Sovetsk, Kirov Oblast

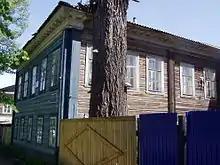
Vyacheslav Molotov's birth house in Sovetsk.

The origins of the name "Kukarka" are uncertain. It may derive from Mari words "kü" (stone) and "karman" (fortress) or from "kugyrak" (great). Attempts have been made to trace it to either Udmurt ("kar" "town") or Turkic ("kukar" "burned-away forest"). It is not related to the Russian word "" ("kukharka", "female cook").